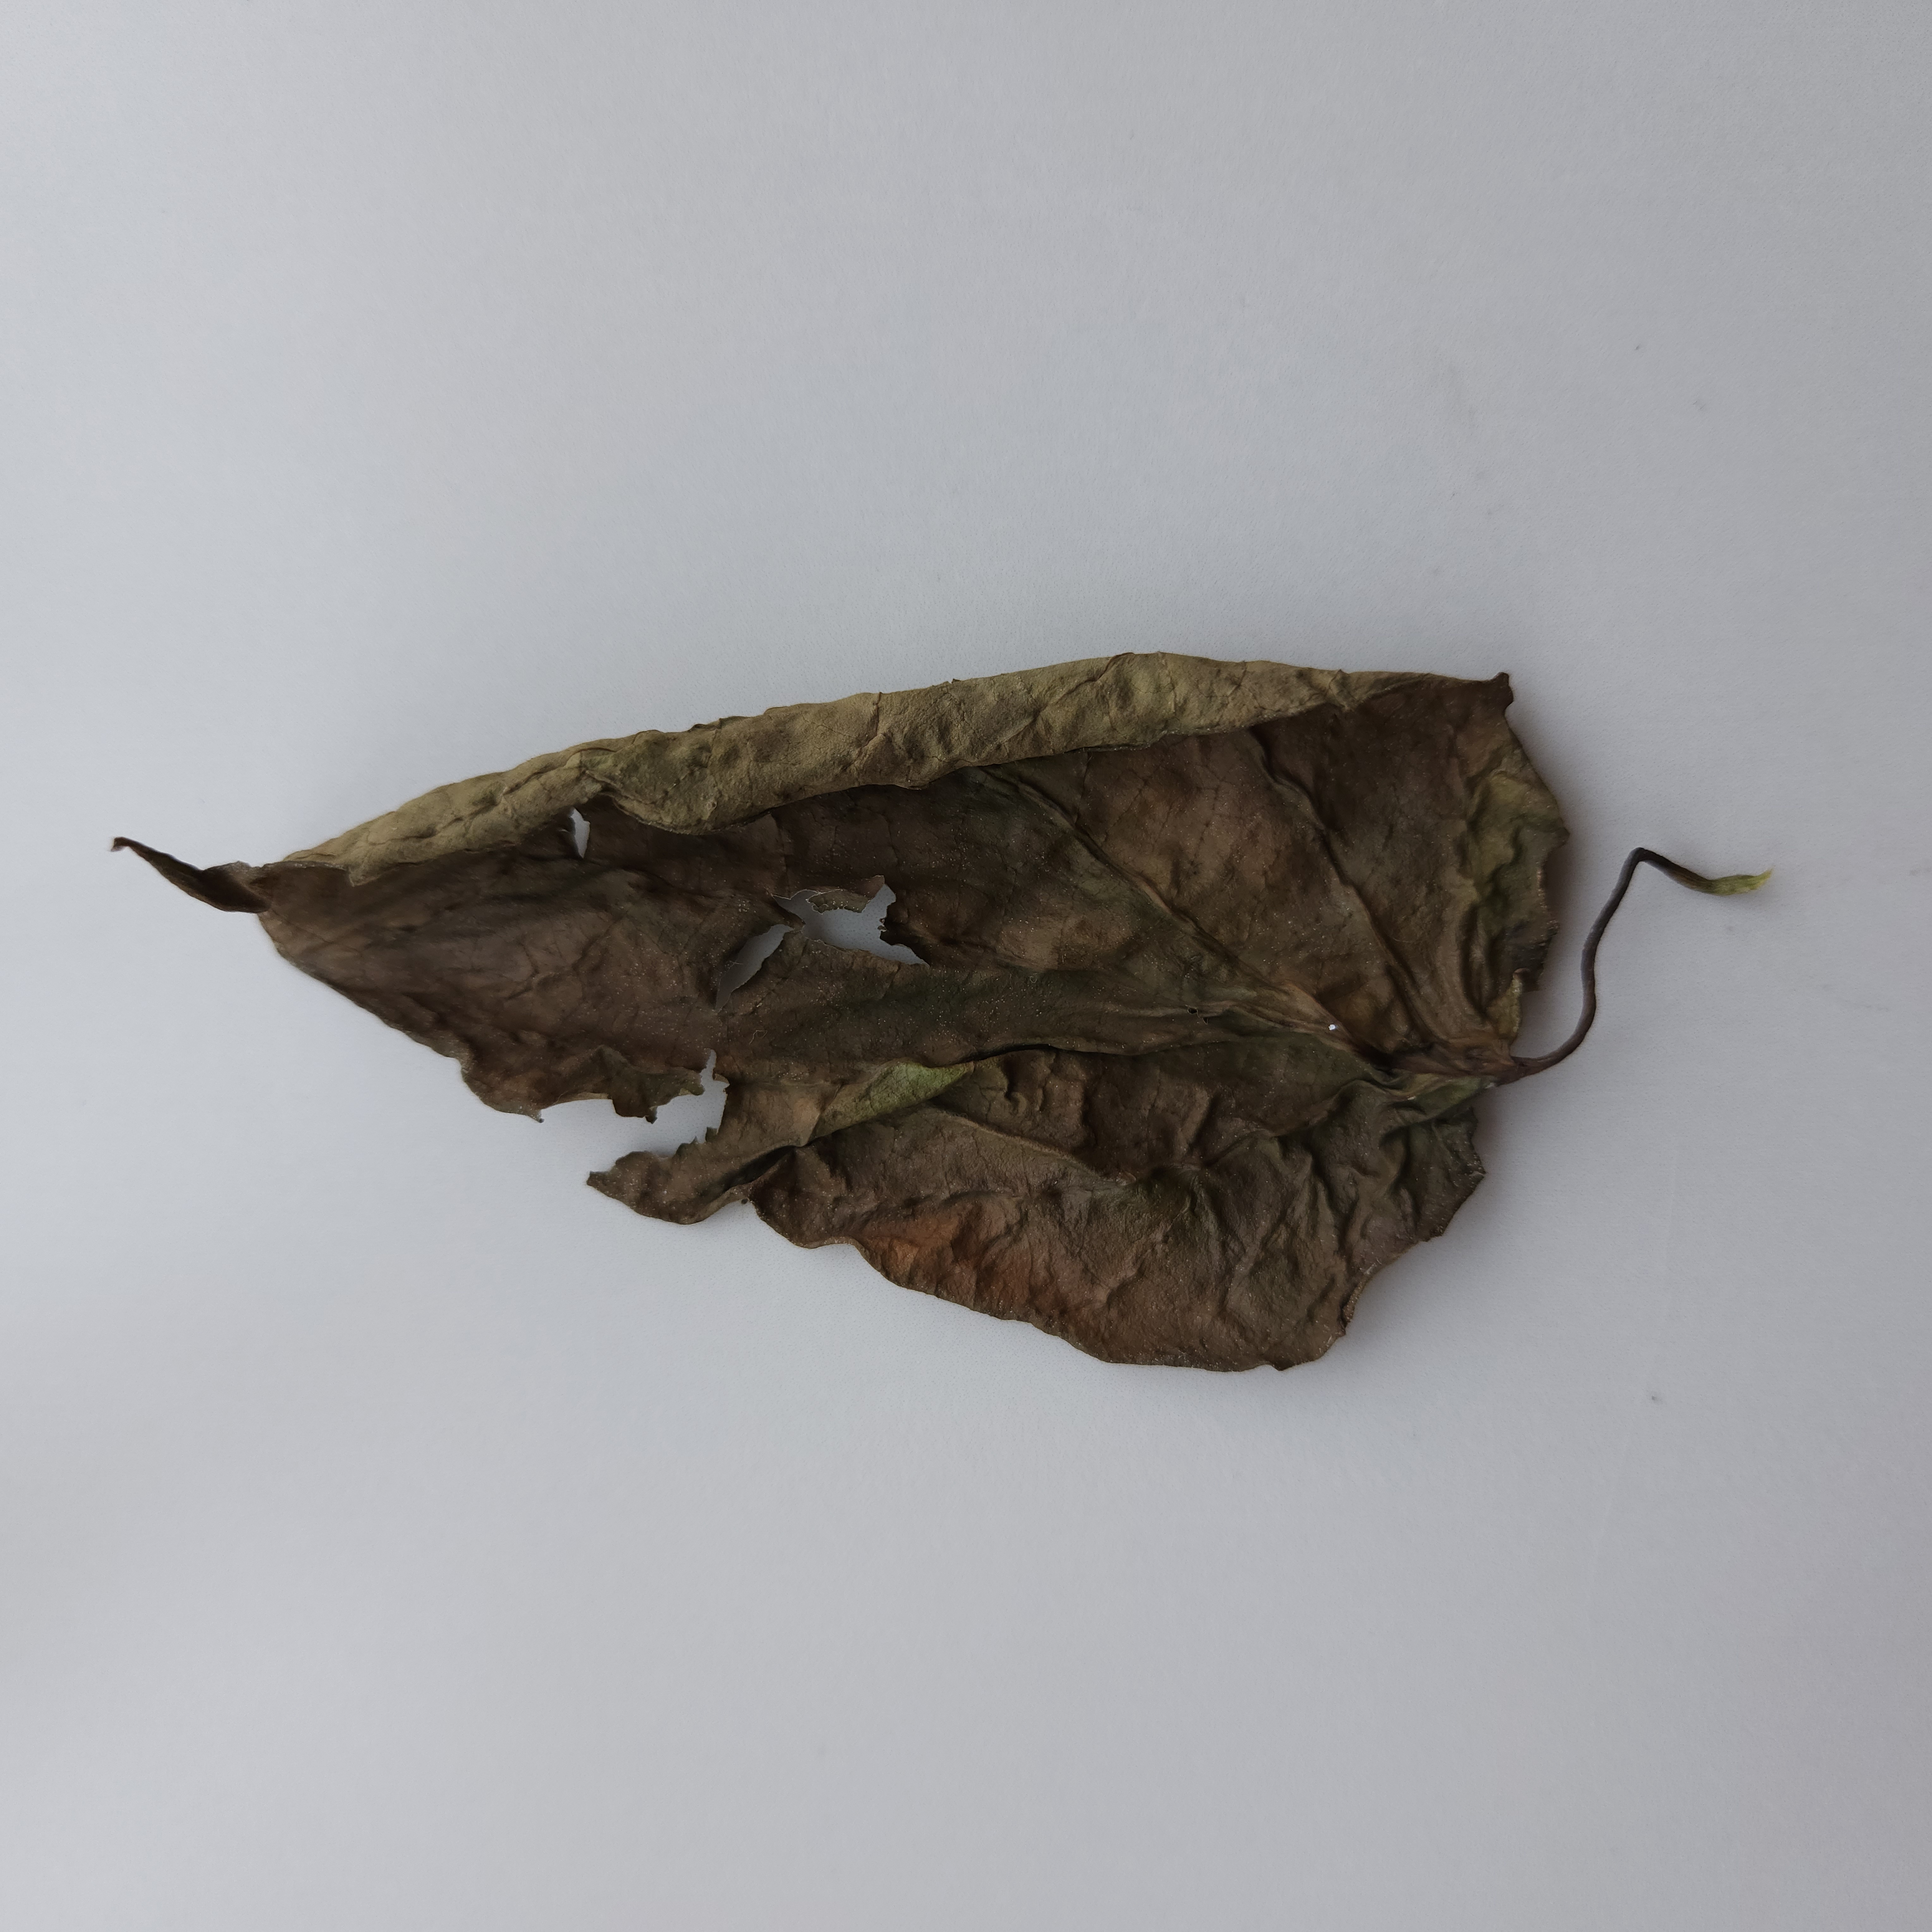
Label: Dried